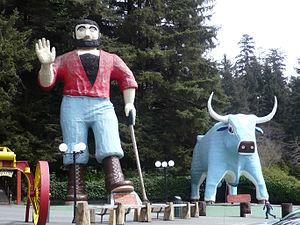
Cet article recense les statues les plus hautes actuellement érigées.